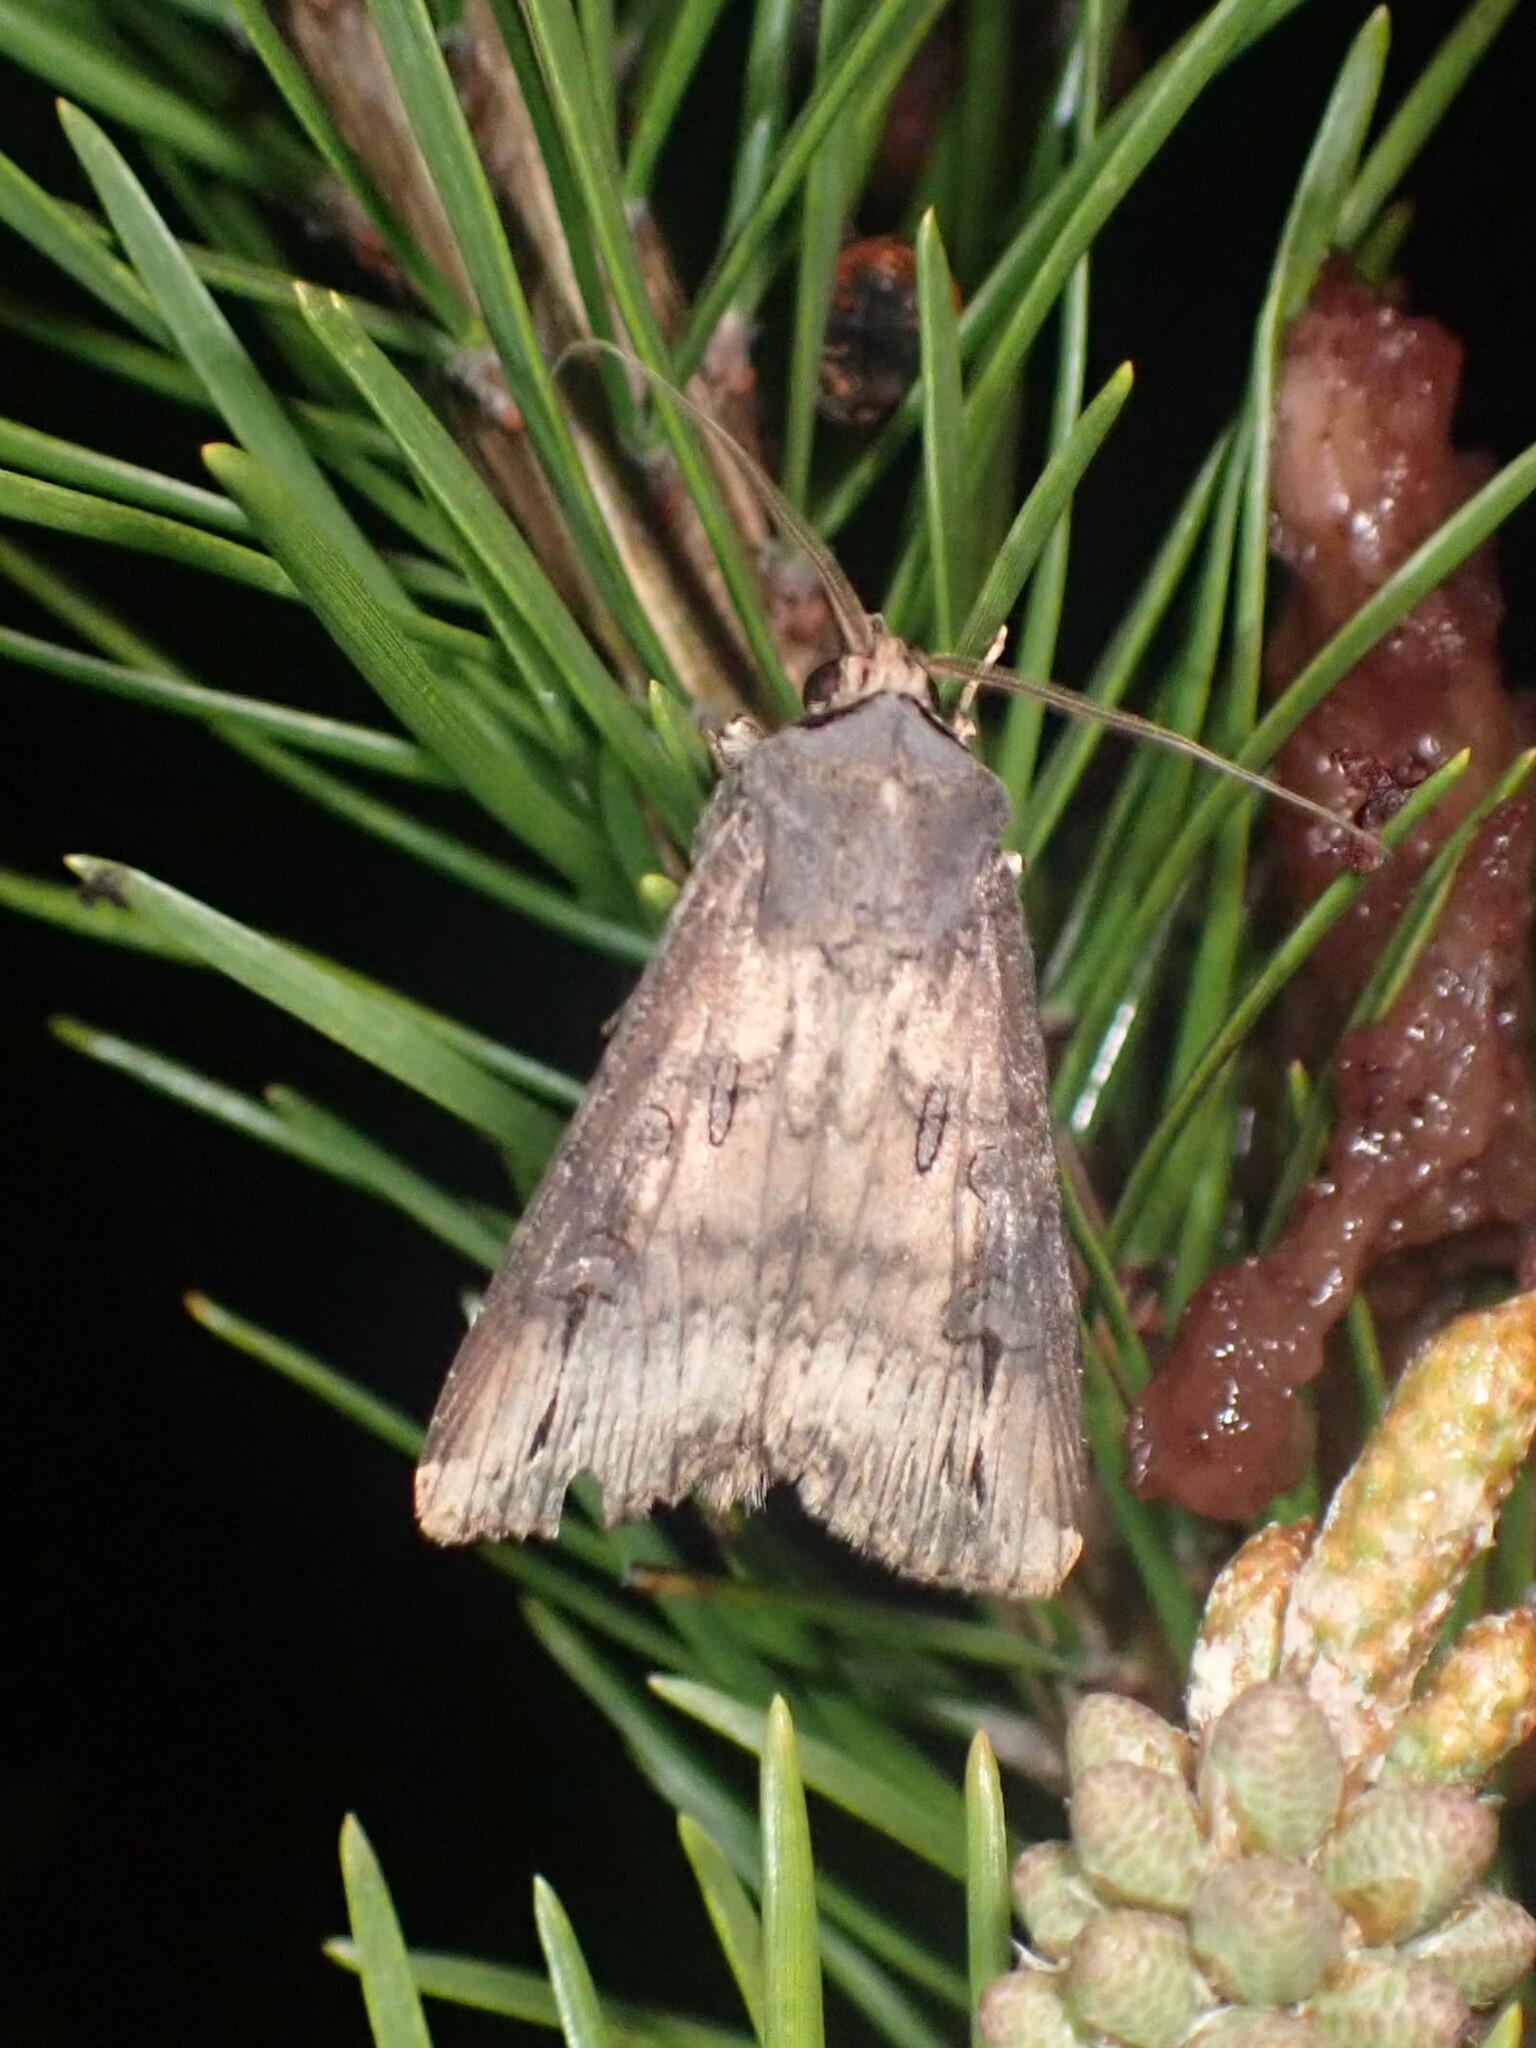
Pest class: cutworms